Minnesota State Capitol Mall

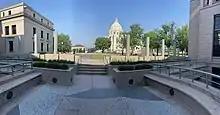
Judicial Plaza, looking towards the Minnesota State Capitol

Leif Erikson is thought to have been the first known European to have set foot on continental North America (not including Greenland) in 1000 A.D. The Leif Erikson Monument Association formed with the purpose of erecting a memorial to Leif Erikson on a nearby site and was organized partially in response to the Mall's Columbus memorial which was dedicated in 1931. Norwegian American sculptor John Karl Daniels created a model of the statue in 1937. It wasn't until May 27, 1947 construction was started on the memorial site and the dedication occurred on October 9, 1949 part of a Leif Erikson Day celebration during the Minnesota Territorial Centennial of 1949. The dedication of the thirteen foot bronze figure was attended by 3,000 - 5,000 people. The memorial bears the title "Discoverer of America" on its pedestal. In 2015, legislation was introduced in the Minnesota House of Representatives to change the engraving to read "Leif Erikson Landed in America, 1000 A.D.." The bill did not pass.